Cypriot wine

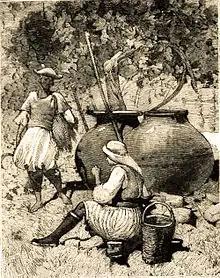
Wine jars: Vineyard Saint Hilarion Castle 1878

The history of wine on the island closely relates to its political and administrative history. During Lusignan rule, the island had close ties with the Crusader nations and especially the nobility of France. During this period, Commandaria wine won the Battle of the Wines, the first recorded wine tasting competition, which was staged by the French king Philip Augustus in the 13th century. The event was recorded in a poem by Henry d'Andeli in 1224.